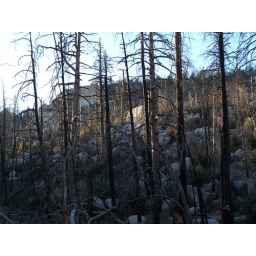
dead trees from a fire in the canyon